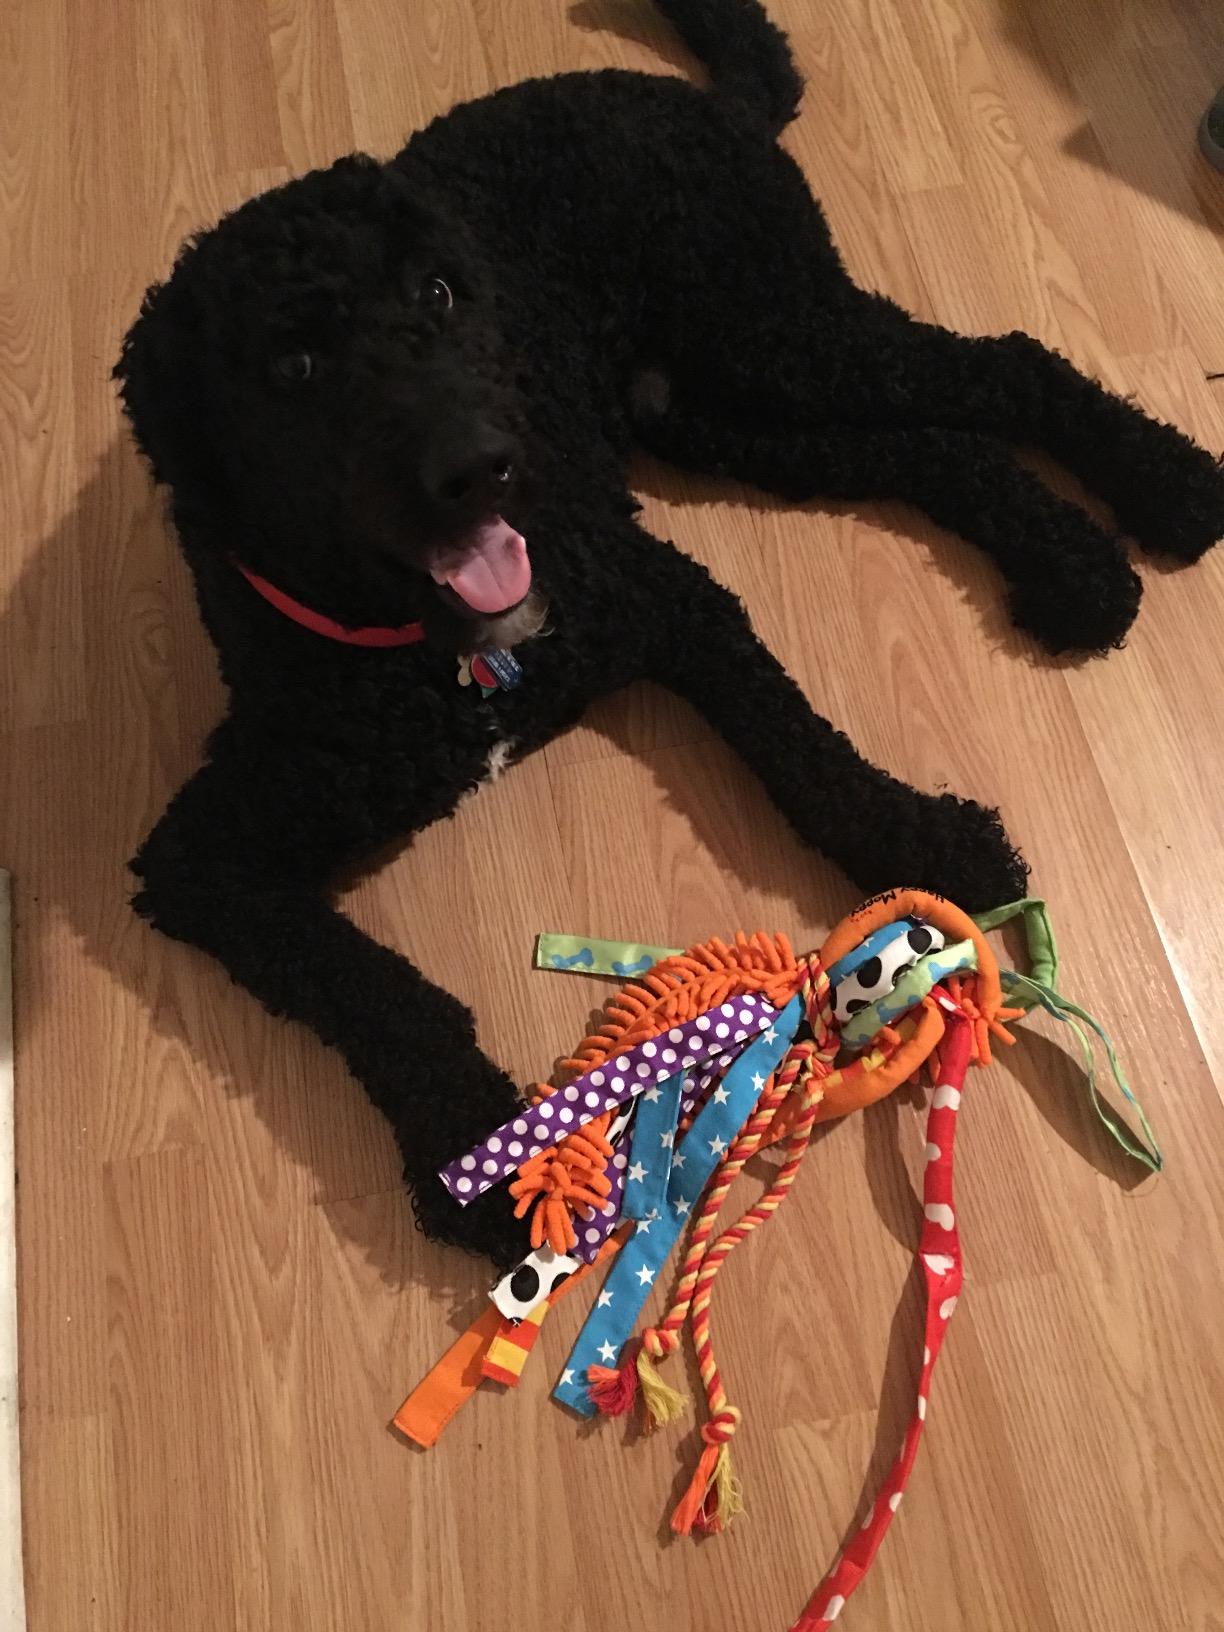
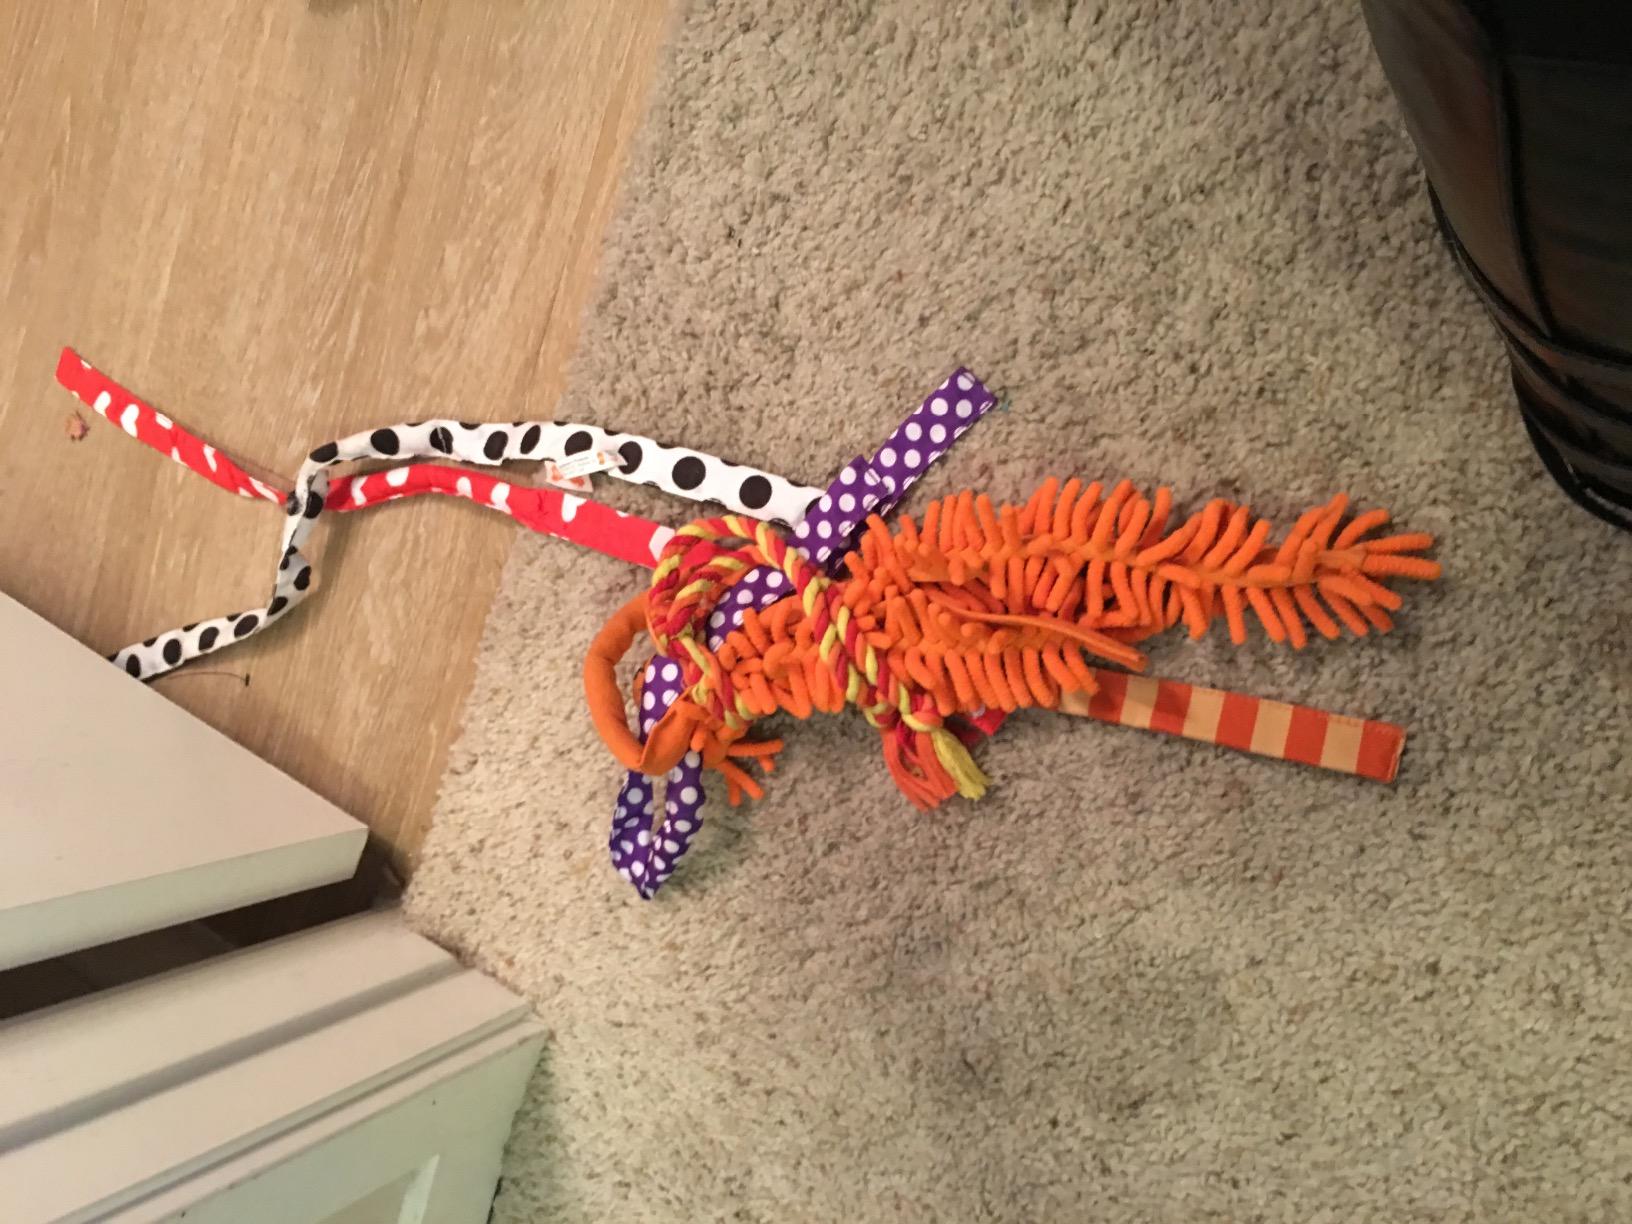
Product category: items_toy
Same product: yes